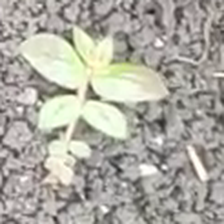
Weed species: Choti_dudhi_(Euphorbia_hirta)